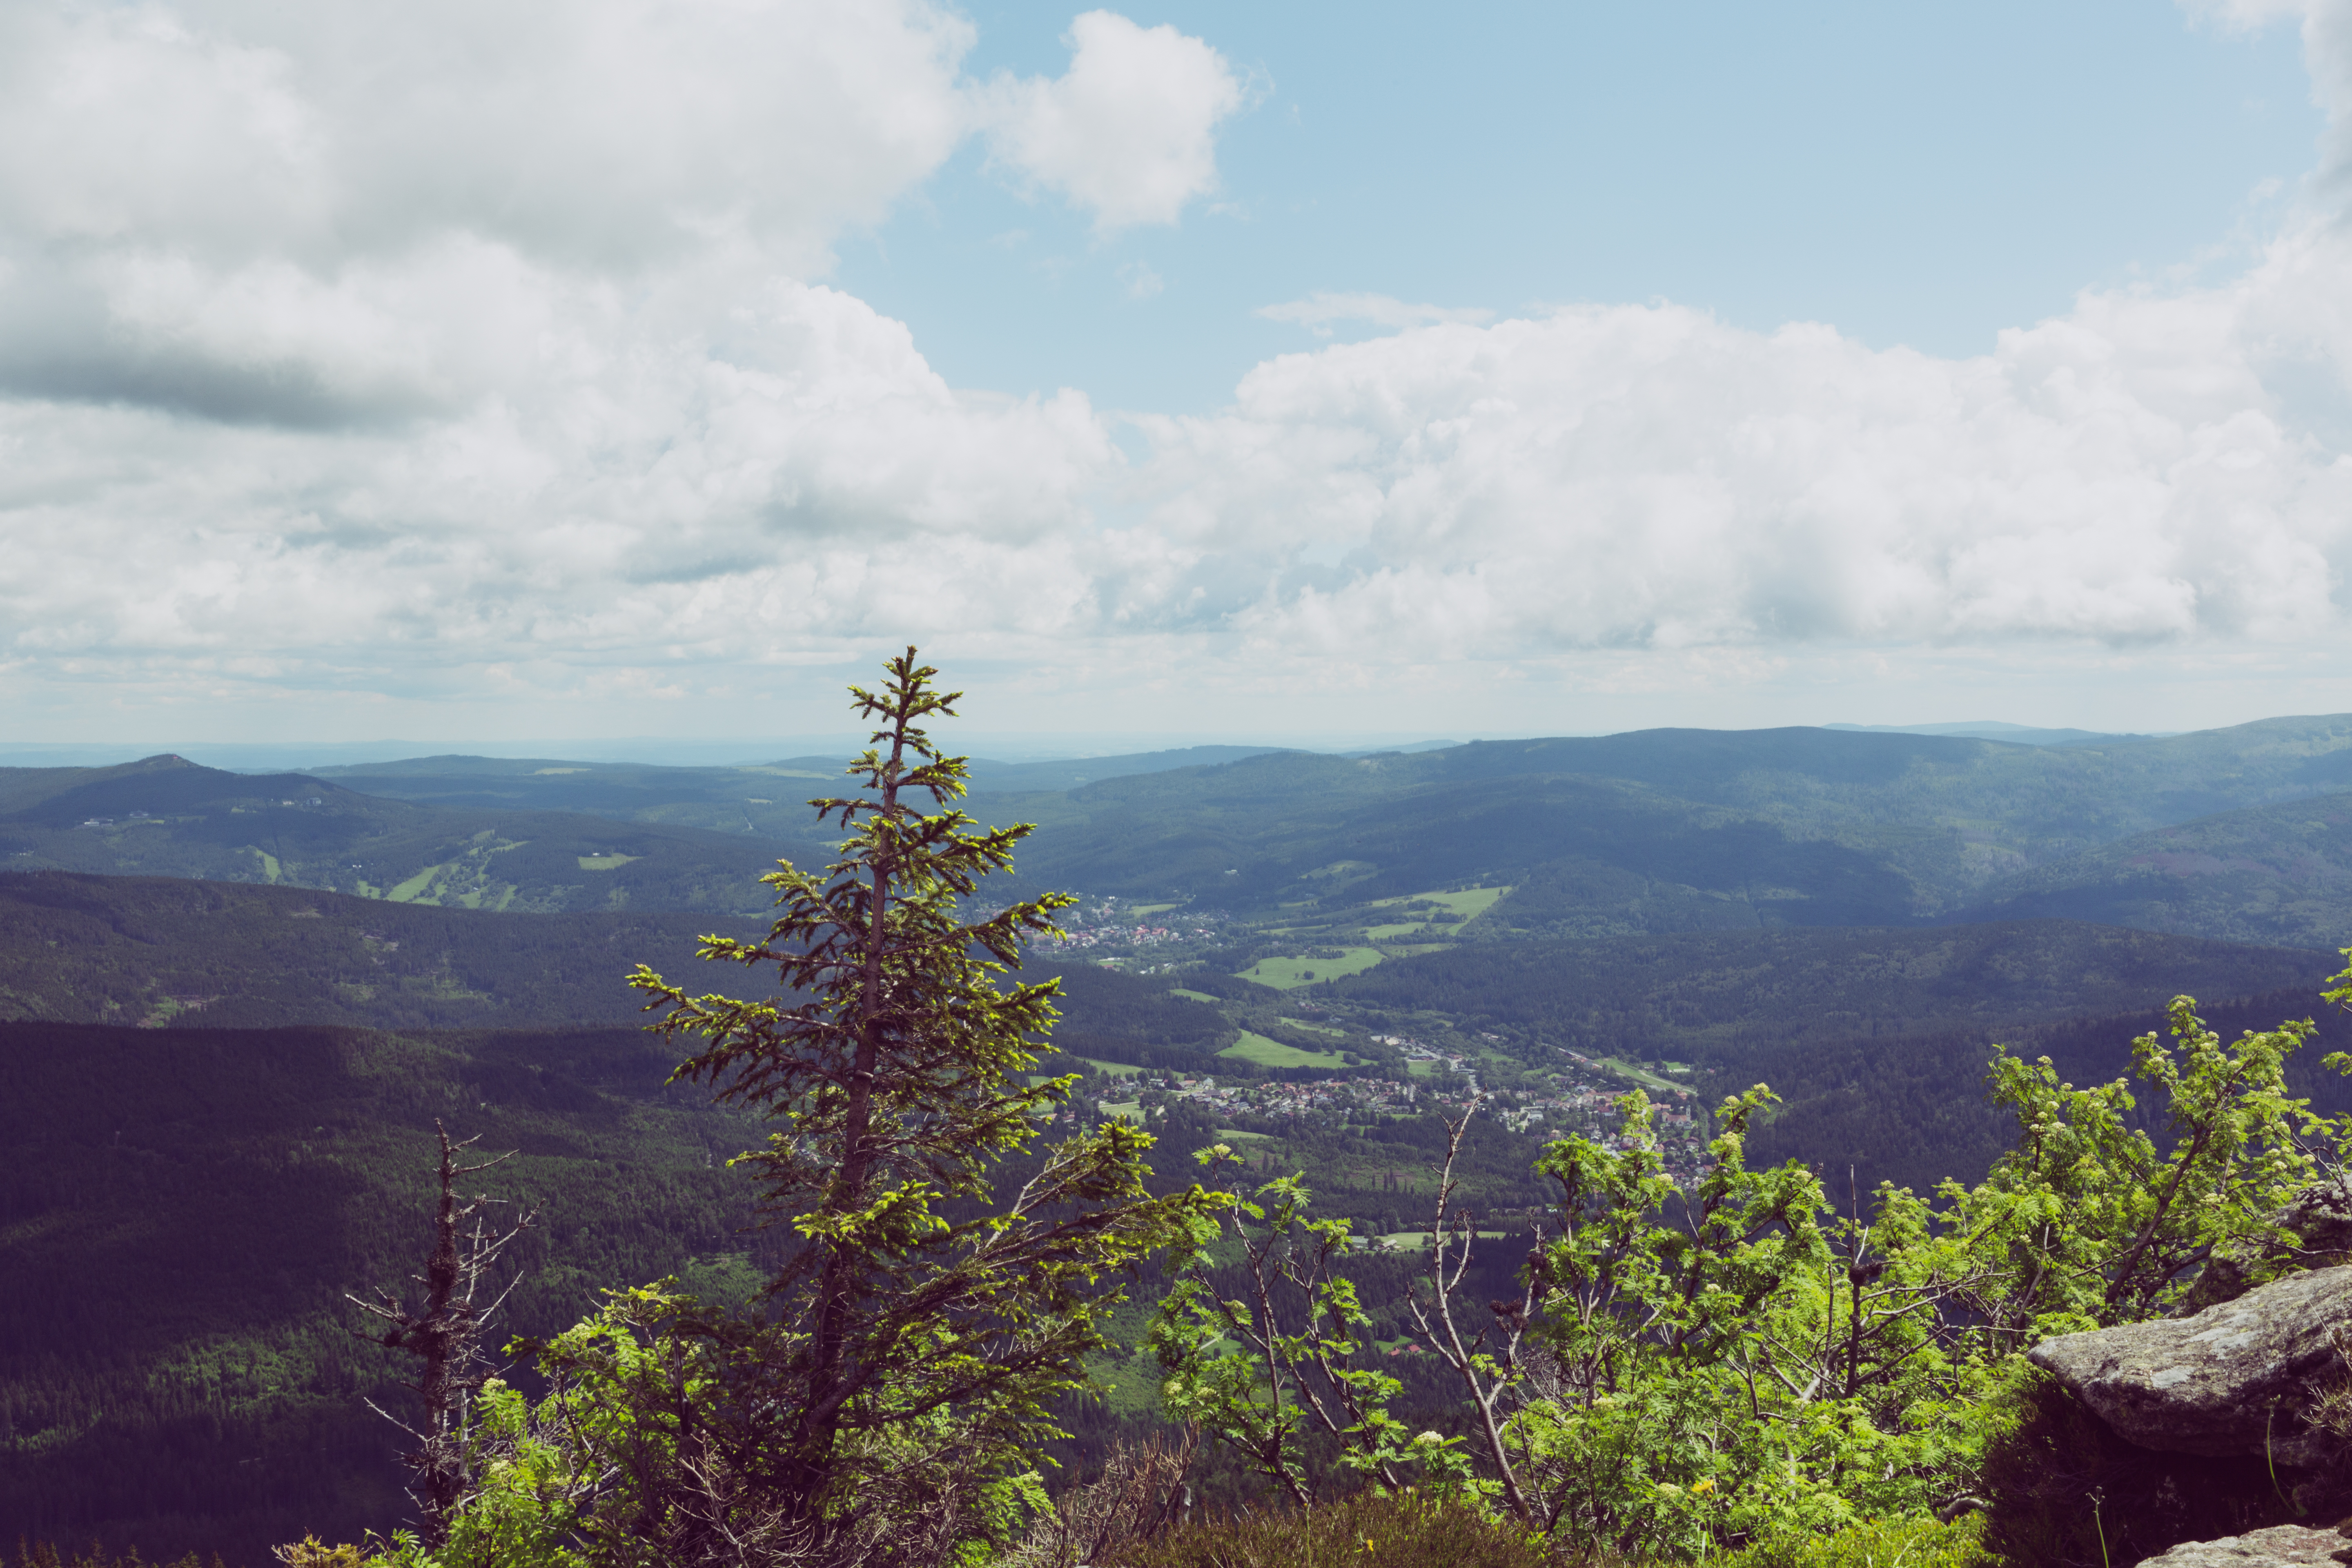
landscape, tree, nature, forest, rock, wilderness, mountain, cloud, sky, hill, valley, mountain range, travel, idyllic, scenic, national park, ridge, summit, trees, outdoors, hills, clouds, daylight, mountains, plateau, beautiful, highlands, tree branches, landform, geographical feature, mountainous landforms, uplands